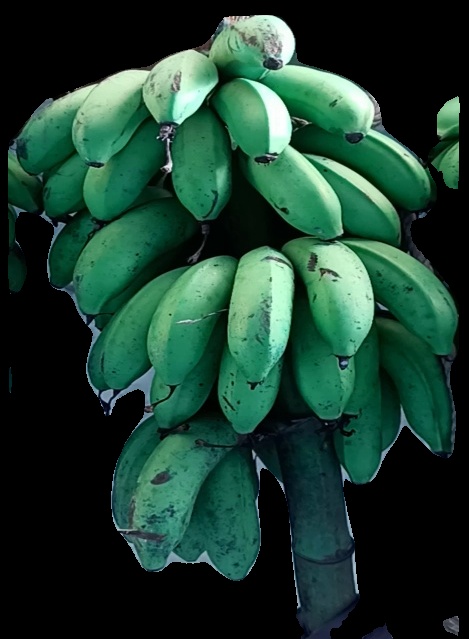
Variety: rasbale
Grade: grade2